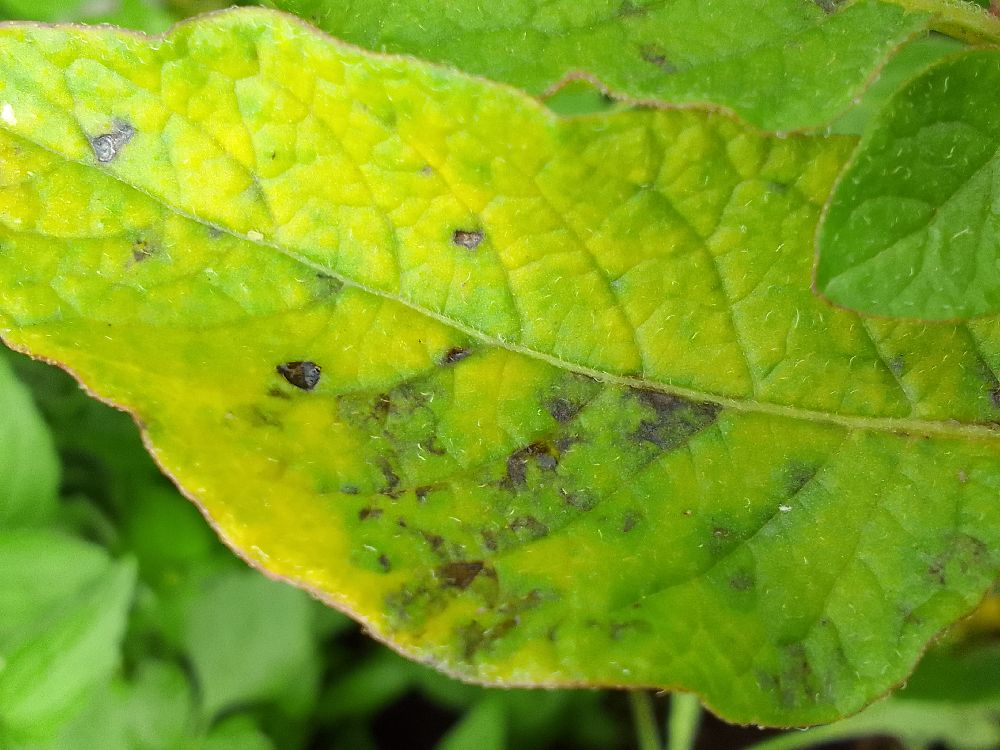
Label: Early blight